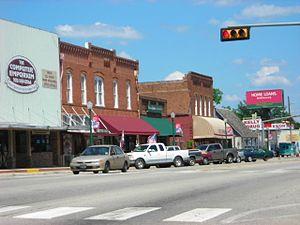
La ville américaine de Mineola est située dans le comté de Wood, dans l’État du Texas. Elle comptait 4 515 habitants lors du recensement de 2010.